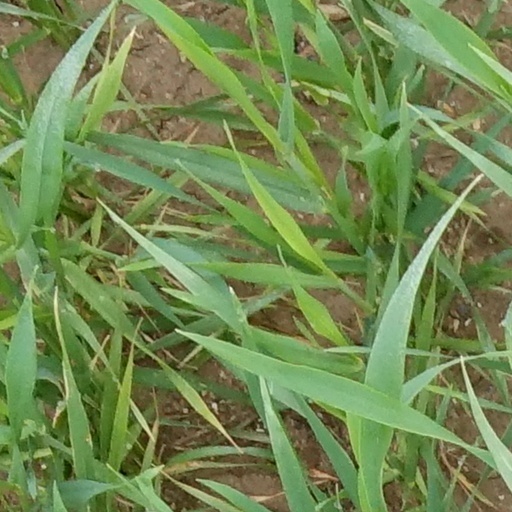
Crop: wheat